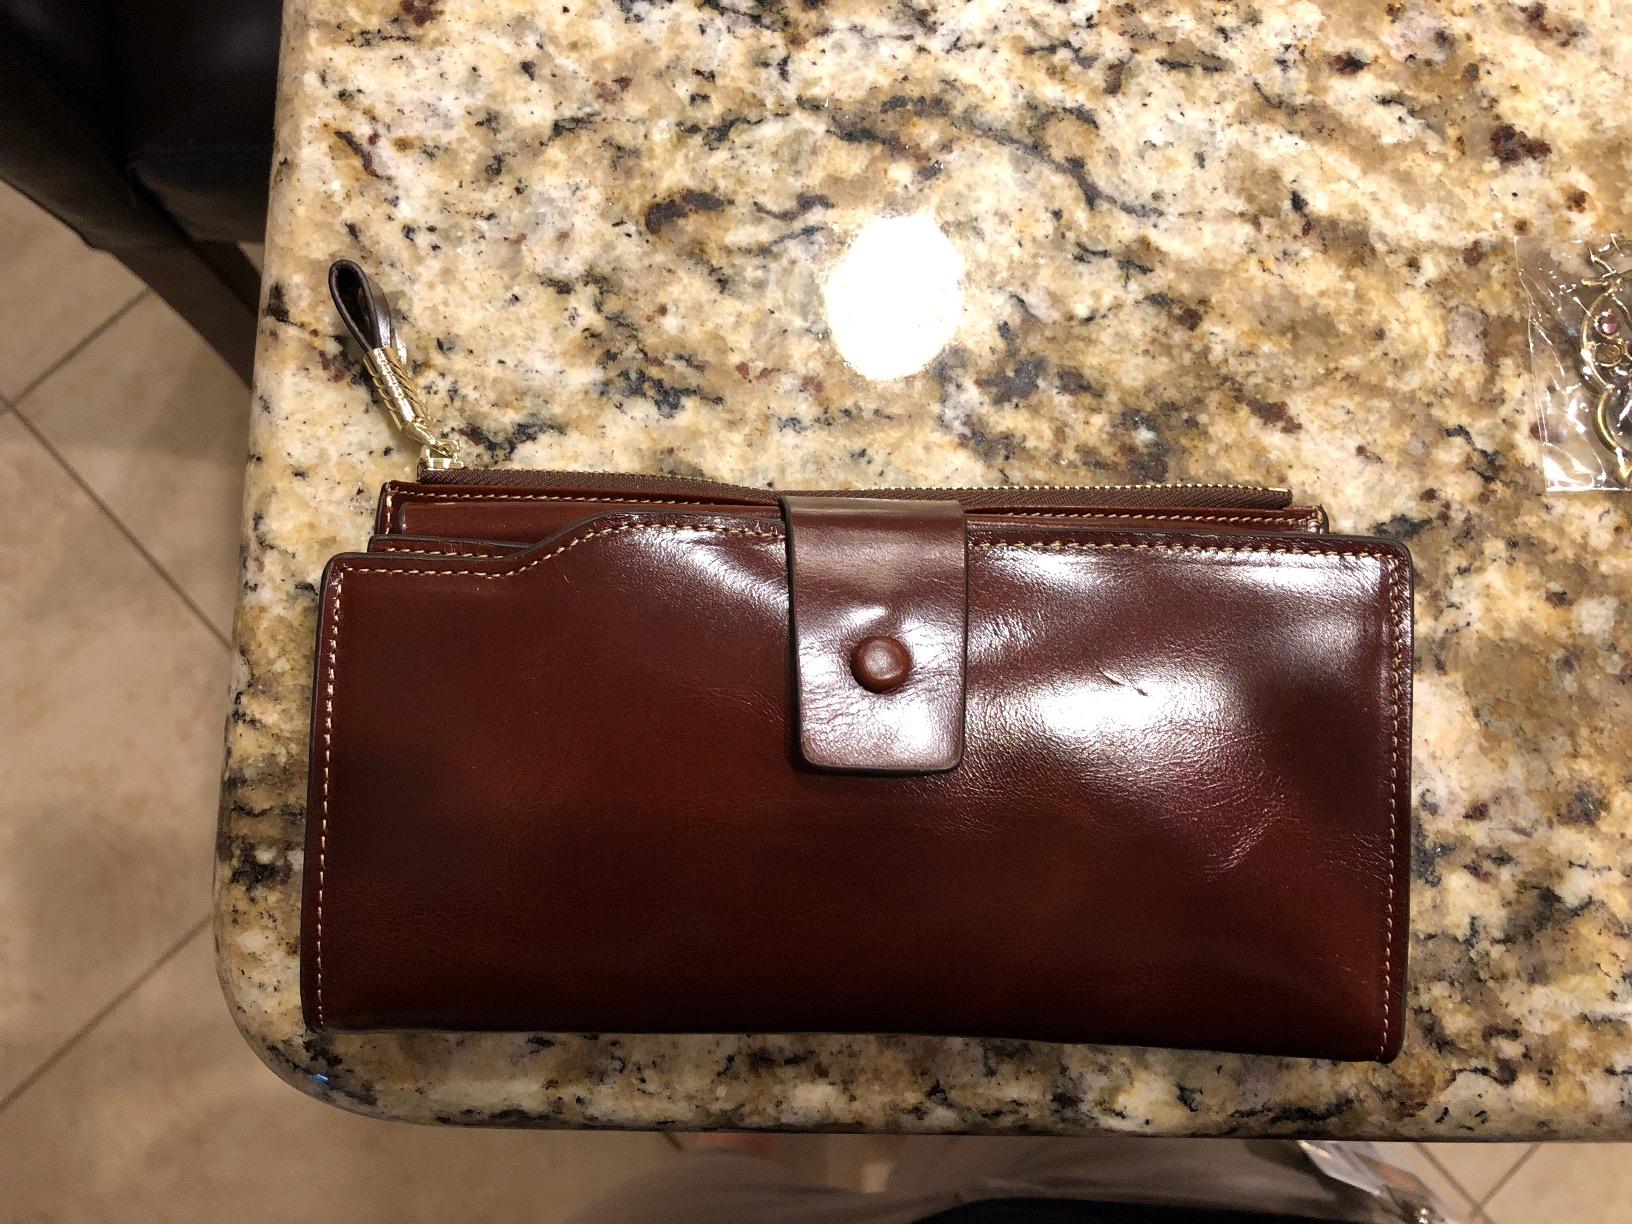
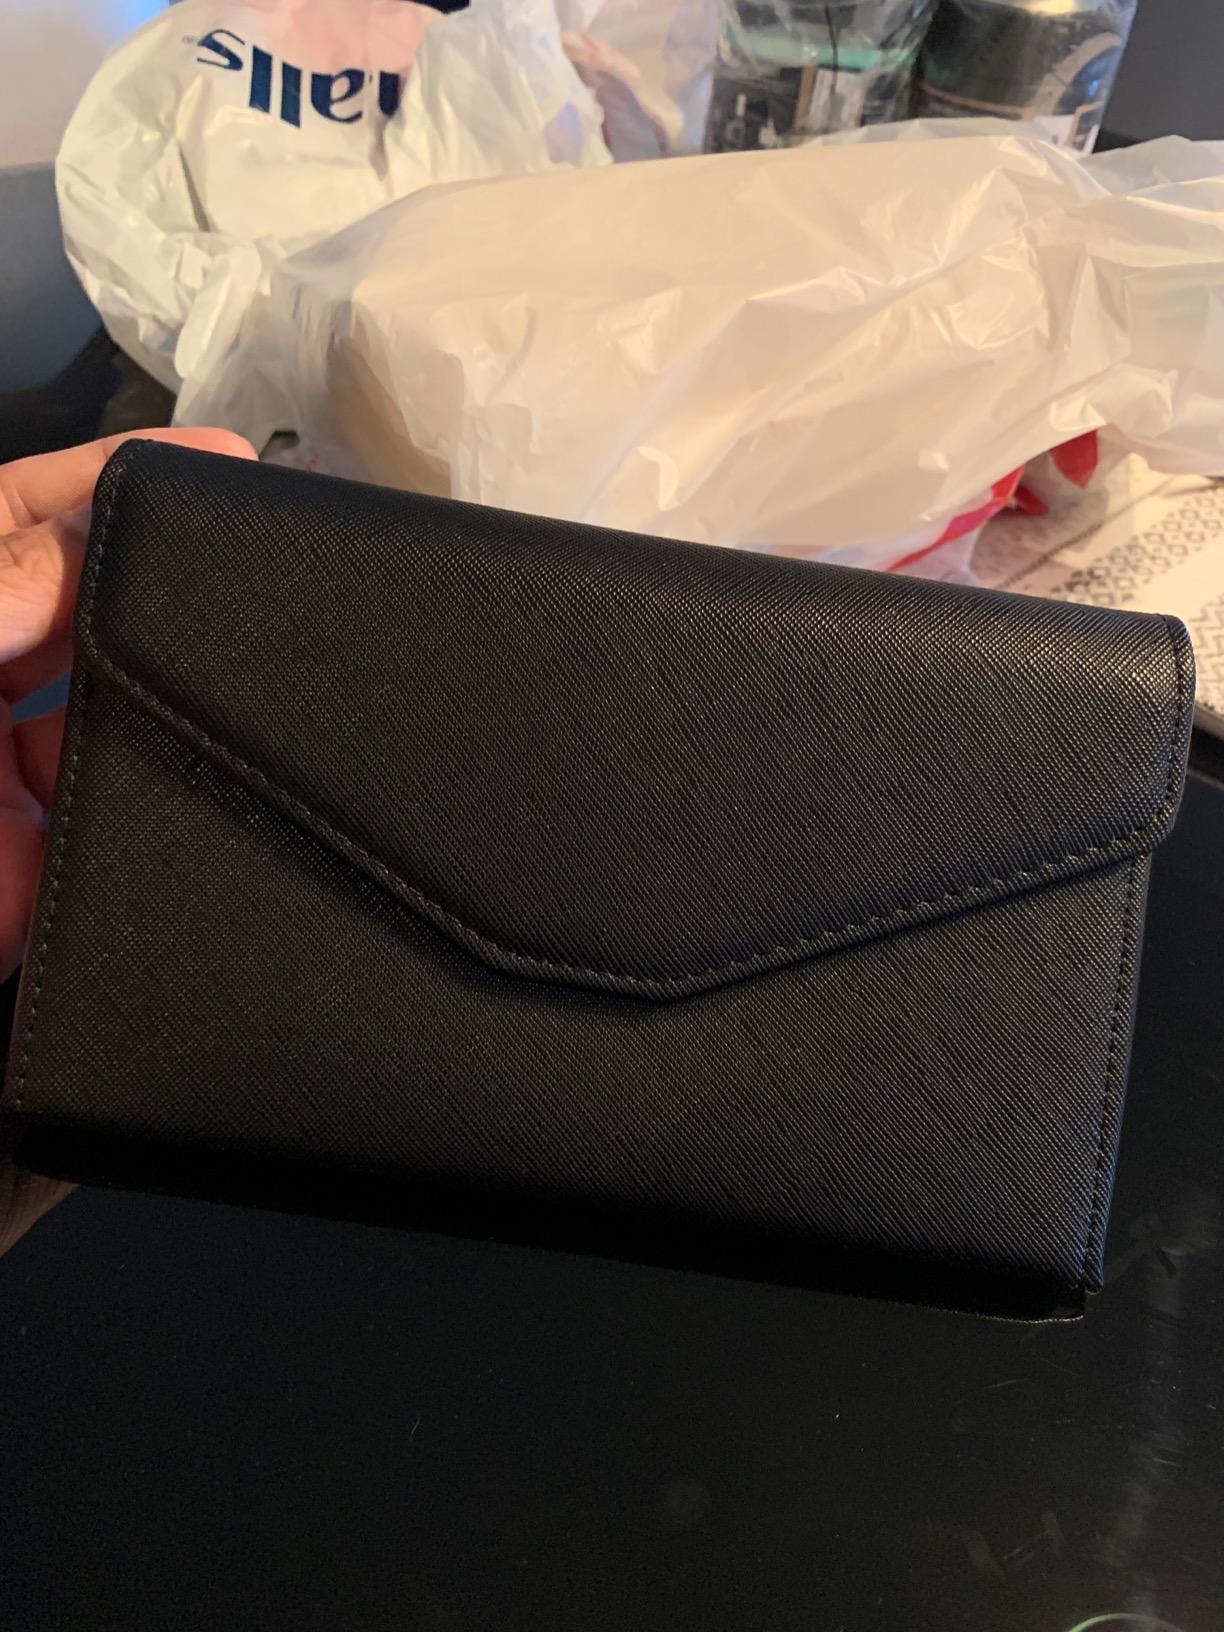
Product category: accessories_wallet
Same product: no